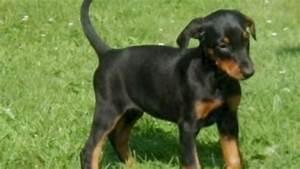
dog